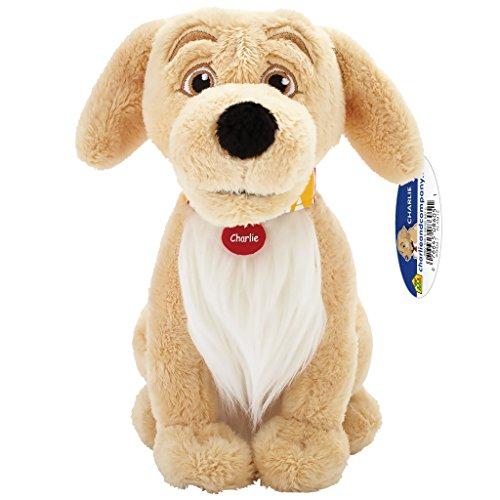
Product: School Zone - Golden Retriever Stuffed Animal Plush Toy "Charlie" - Ages 1 Month+, Ultra Soft, Creative Play, Imagination, and More (Charlie & Company)
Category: Toys & Games | Stuffed Animals & Plush Toys | Plush Figures
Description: Upc: 076645086051.
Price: $12.99
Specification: ProductDimensions:4x4x8inches|ItemWeight:3.36ounces|ShippingWeight:9.8ounces(Viewshippingratesandpolicies)|ASIN:B014Q499V6|Itemmodelnumber:08605|Manufacturerrecommendedage:1month-8years